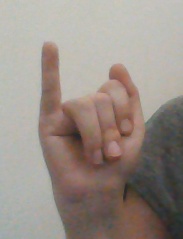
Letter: meem